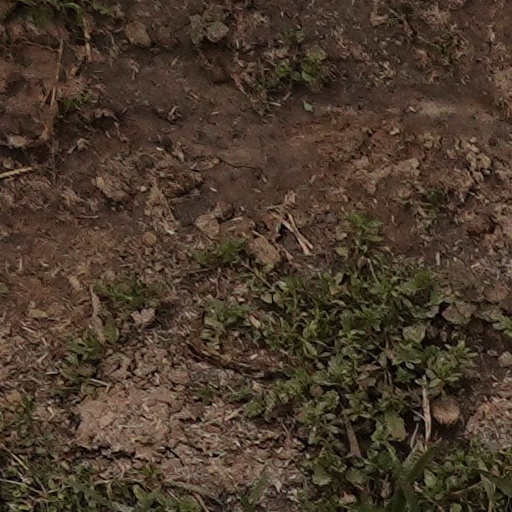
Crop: wheat